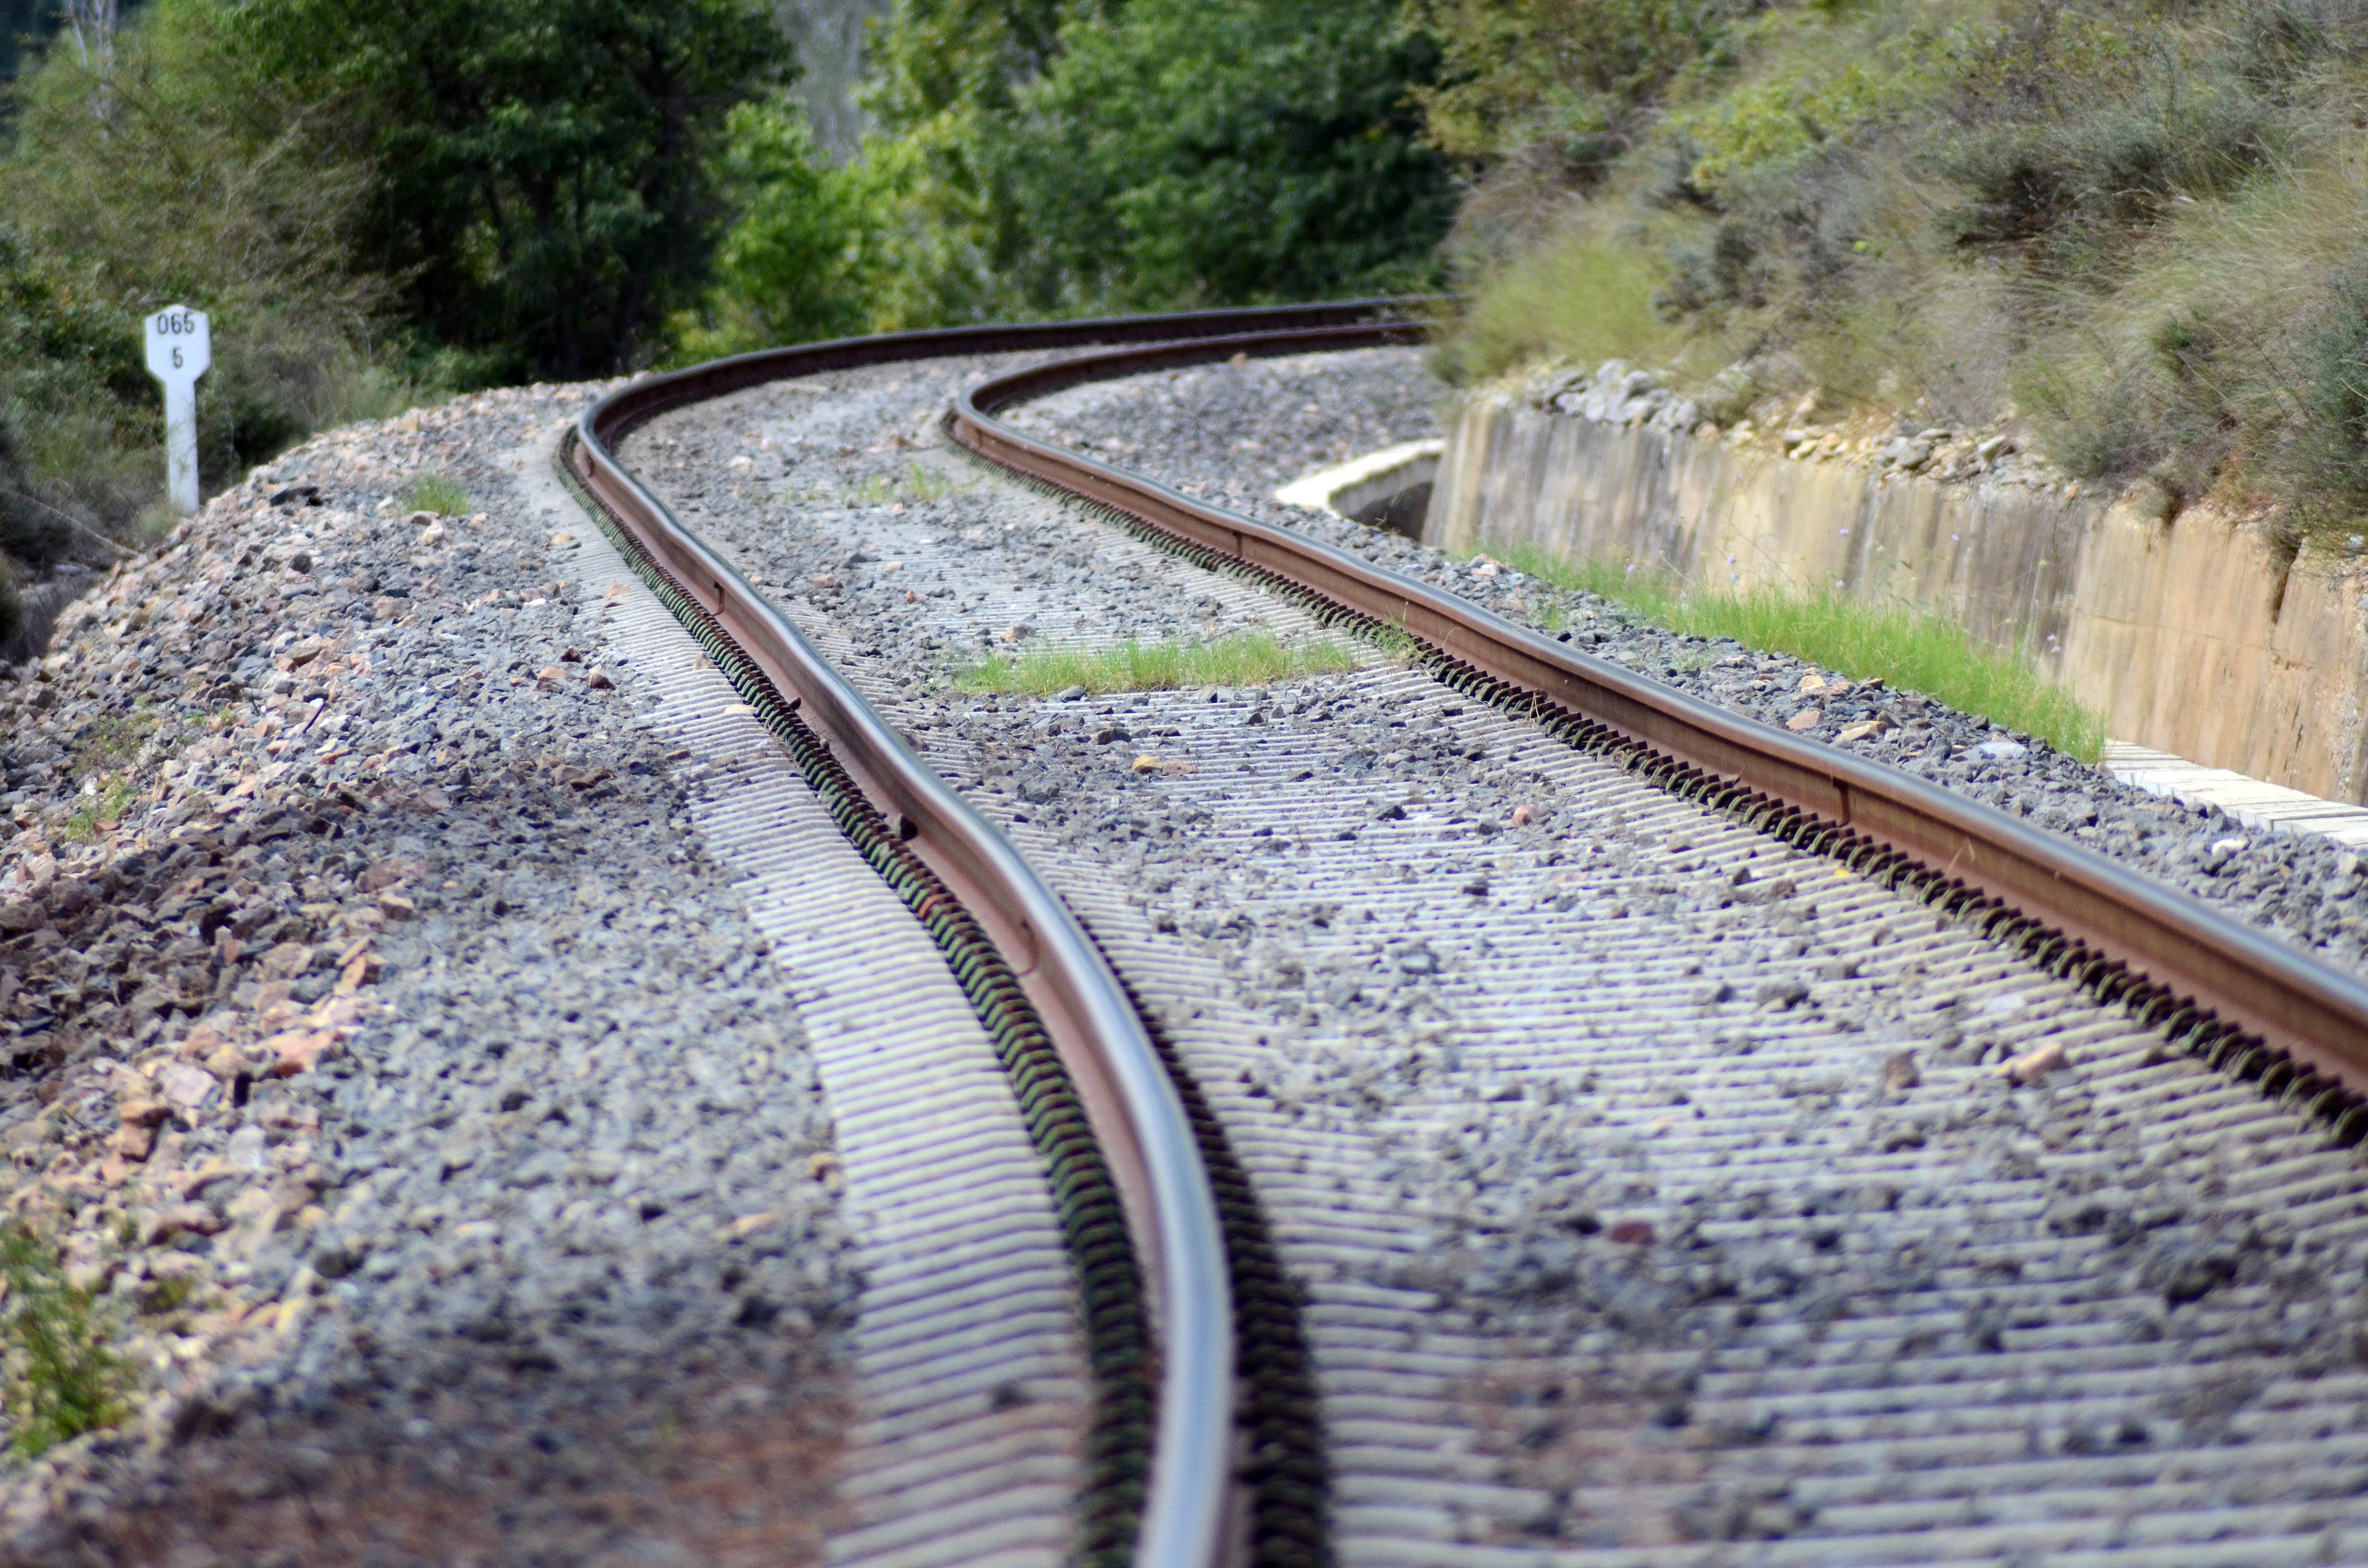
track, transport, railway, thoroughfare, vehicle, scale model, nonbuilding structure, train, parallel, road, metal